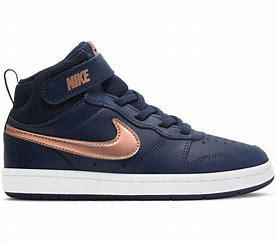
Brand: Nike
Model: Court Borough 2